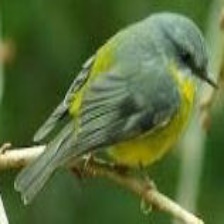
Species: EASTERN YELLOW ROBIN
Scientific name: EOPSALTRIA AUSTRALIS
ImageNet parent category: robin